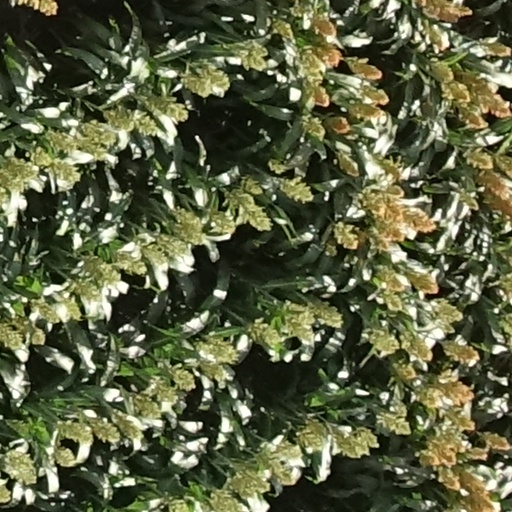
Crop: sorghum